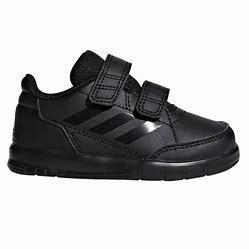
Brand: Adidas
Model: Altasport